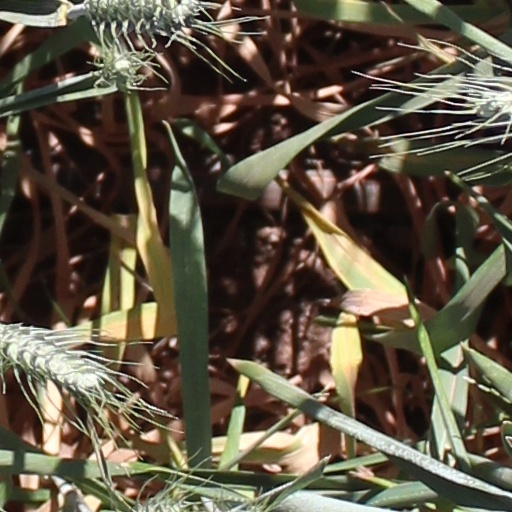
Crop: wheat